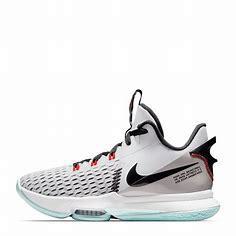
Brand: Nike
Model: Lebron Witness 7